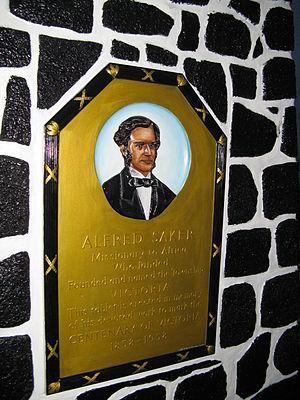
Alfred Saker est un missionnaire baptiste anglais, né le 21 juillet 1814 à Wrotham et mort le 12 mars 1880 à Peckham.